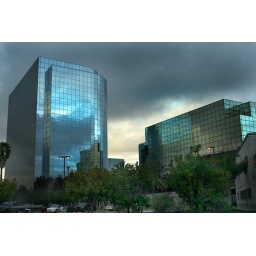
Storm Clouds march across reflective glass of tower and neighbor in Huntington Beach, CA